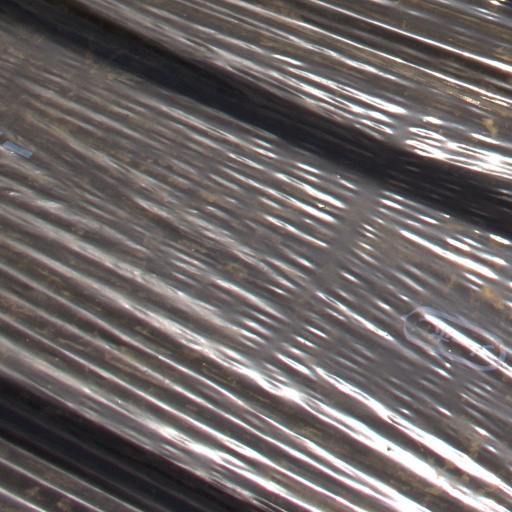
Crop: Jerusalem artichoke